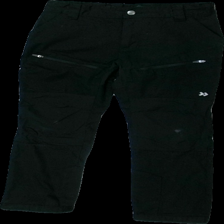
View: front
Type: Trousers
Category: Children
Brand: Lager 157
Colors: Black
Material: 64% polyester 36% cotton
Cut: Regular
Size: 140
Season: All
Damage location: middle center
Damage 2 location: middle left
Damage 3 location: bottom right
Price range: <50
Recommended usage: Export
Description: svarta byxor, mycket håriga